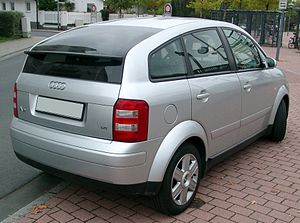
Audi A2 / Design
Audi A2 var en minibil fra Audi, bygget i Neckarsulm mellem november 1999 og juli 2005.